California Democratic Party

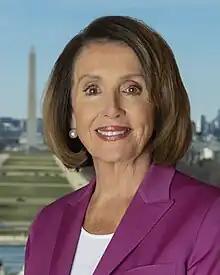
Nancy Pelosi, Speaker of the United States House of Representatives 2007–2011 and 2019–2023

The California Democrats had a banner year in 1998. An overwhelming majority of Californians elected Gray Davis, the first Democratic governor in 16 years, and re-elected U.S. Senator Barbara Boxer. Six of eight candidates for statewide constitutional offices won, including Lieutenant Governor Cruz Bustamante, Attorney General Bill Lockyer, Treasurer Phil Angelides, Controller Kathleen Connell, and State Superintendent of Public Instruction Delaine Eastin. In addition, California Democrats increased their majority in the State Assembly from 43 to 48, and also in the state senate from 23 to 25.